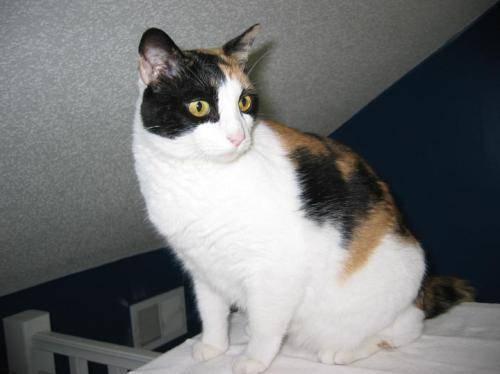
cat